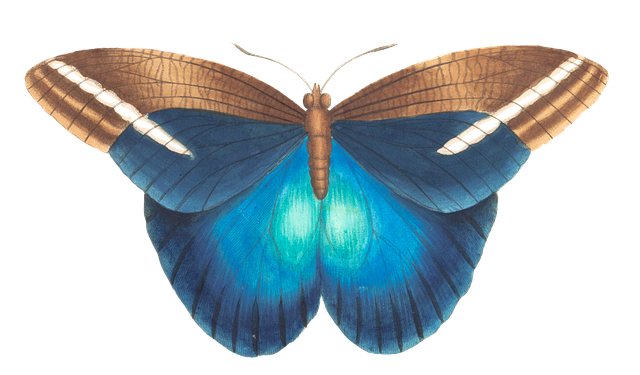
butterfly